Tupac: A Thug Life

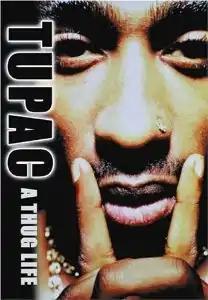
Book cover

Tupac: A Thug Life is an anthology and collection of writings on the rapper Tupac Shakur released in 2005 by Plexus Publishing in the UK. The book was edited by Sam Brown with a foreword by music journalist Kris Ex. The title was taken from a quote by Shakur, who once said, "I didn't choose the thug life; the thug life chose me."